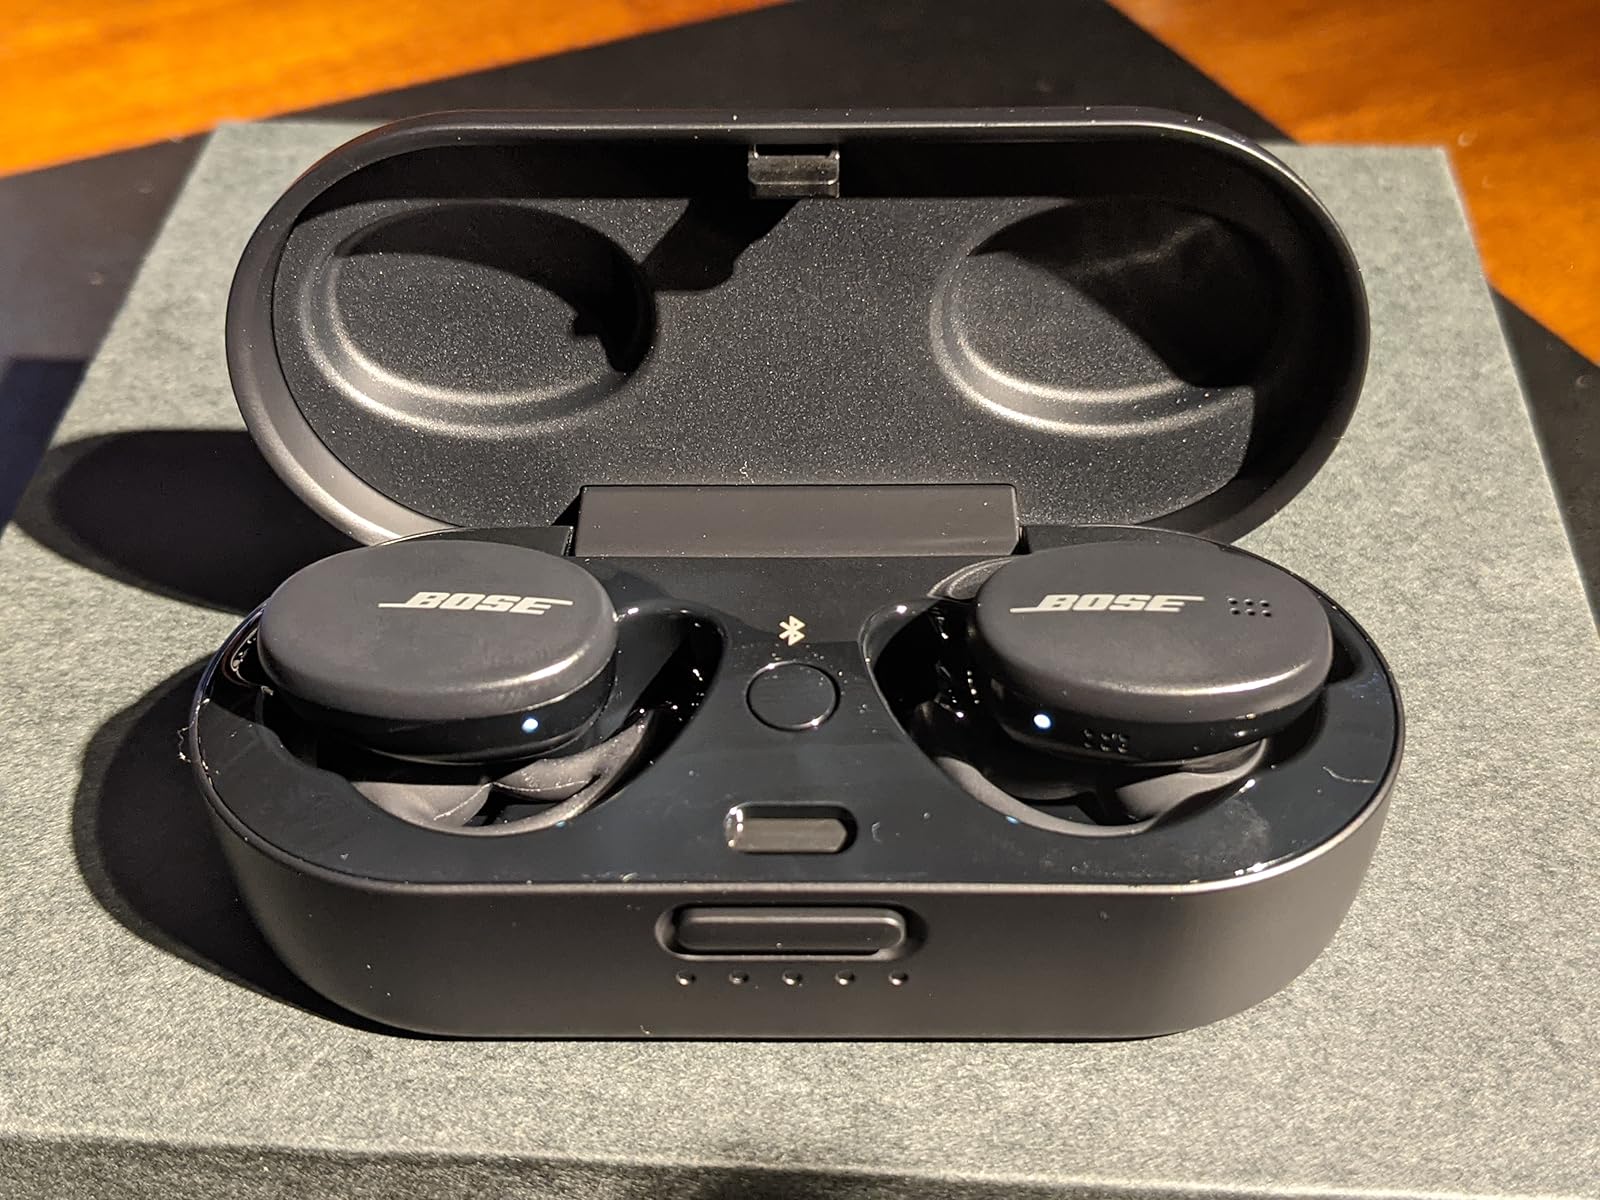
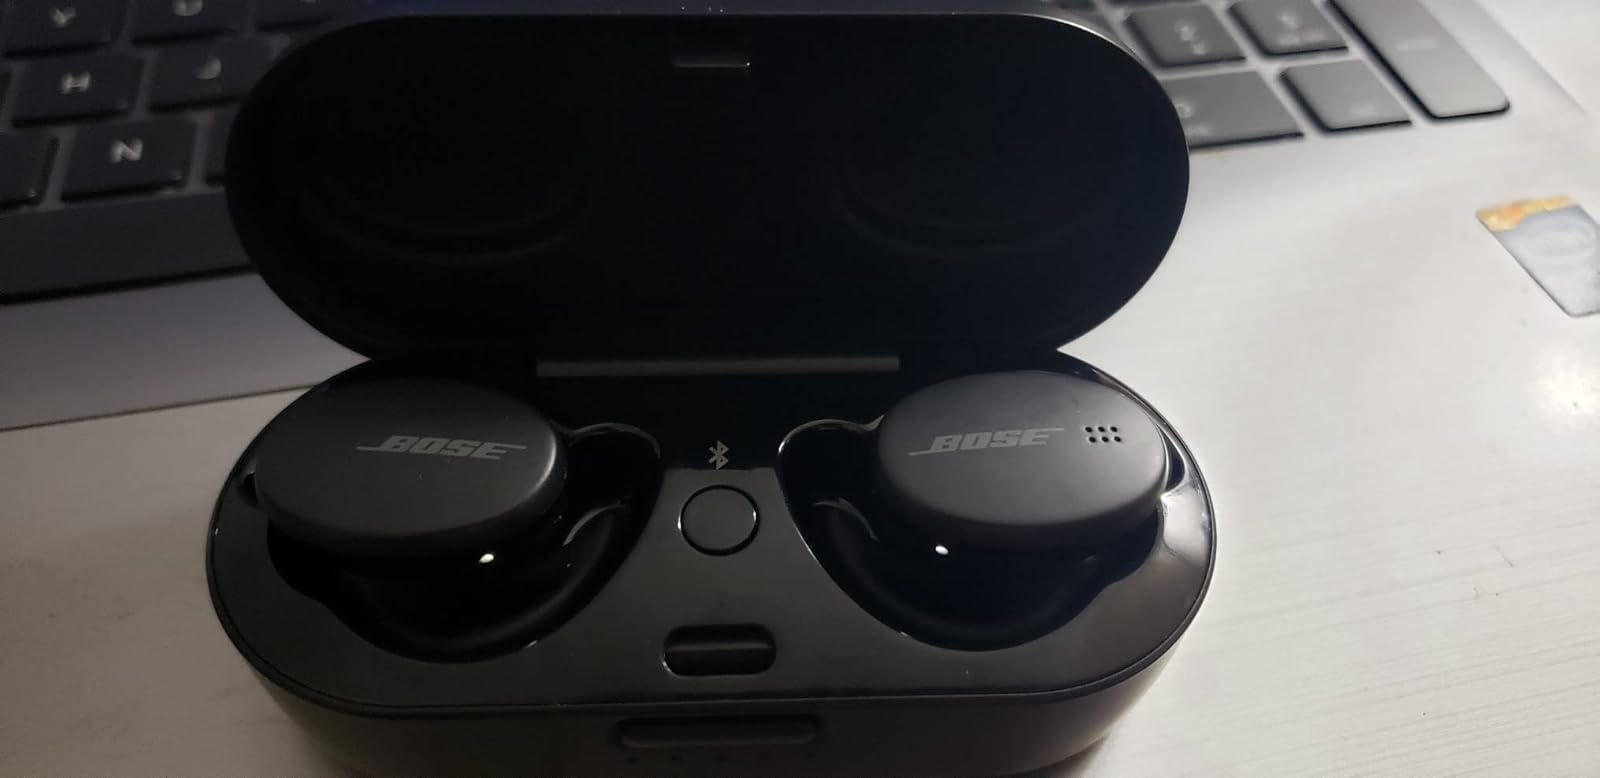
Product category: earbuds
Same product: yes